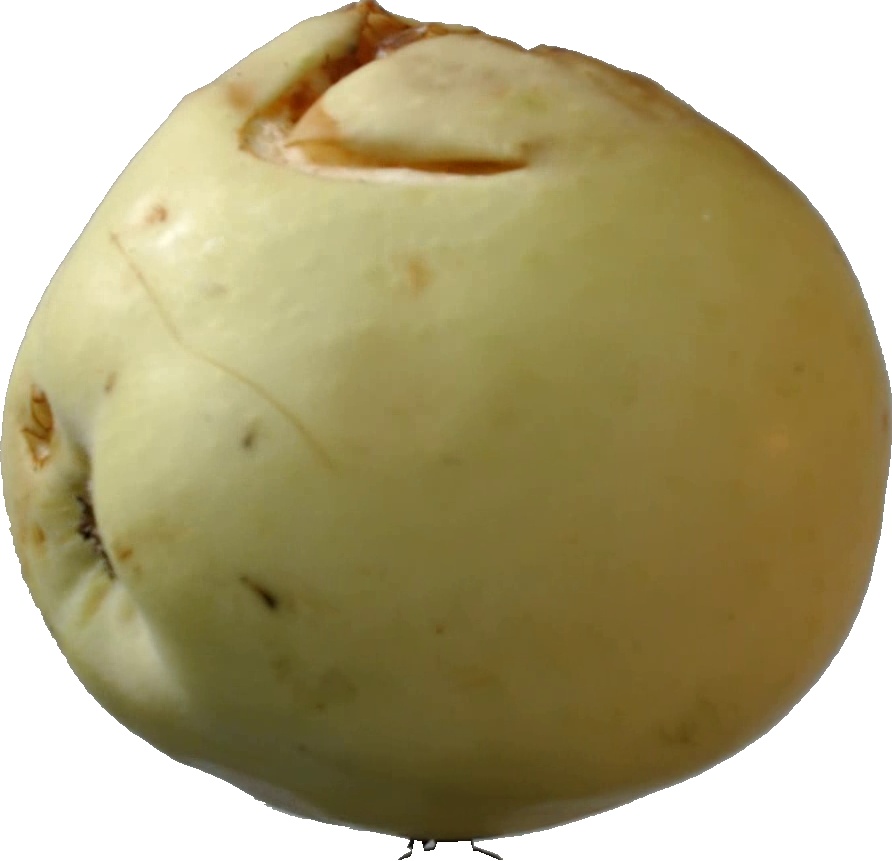
Label: apple_hit_1